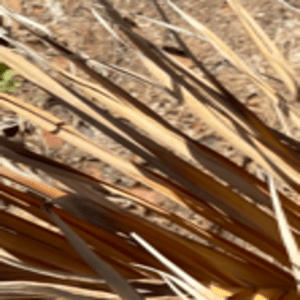
Label: Magnesium Deficiency